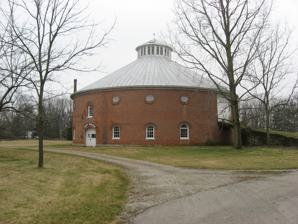
Building: Nutwood Place
Country: United States of America
Year built: 1815
United States historic place Nutwood Place U.S. National Register of Historic Places Brick round barn at Nutwood Place Show map of Ohio Show map of the United States Location 1428 Nutwood Place, Urbana , Ohio Coordinates 40°7′36″N 83°45′11″W / 40.12667°N 83.75306°W / 40.12667; -83.75306 Area 2 acres (0.81 ha) Built 1815 Architect William J. Ward; A.C. Jennings NRHP reference No. 76002265 Added to NRHP December 12, 1976 Nutwood Place is a historic farm complex on the northern edge of Urbana , Ohio , United States . Today composed of the farmhouse , a round barn , and a small amount of former fields, the farm has been owned by some of Urbana's leading families. Colonel William Ward , the founder of Urbana and the farm's original owner, built the farmhouse in 1815. At this time, he owned 160 acres (65 ha) of land north of the village of Urbana; there he established his farm under the name of "Nutwood Place," where he lived until his 1822 death. Commercial hatter Absalom Jennings of New York City bought the farm in 1856, but he waited three years before taking up residence there. Here he remained for the rest of his life, breeding horses and cattle. Under his direction, the brick round barn was erected in 1861. In 1976, Nutwood Place was added to the National Register of Historic Places because of its well-preserved historic architecture. It is one of eight places listed on the National Register in Urbana. References